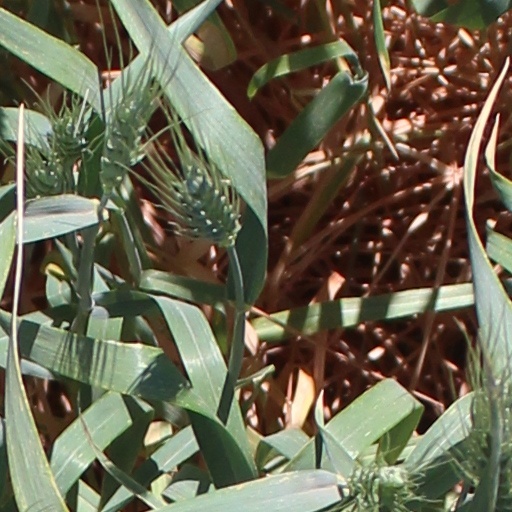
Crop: wheat